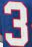
Number: 3